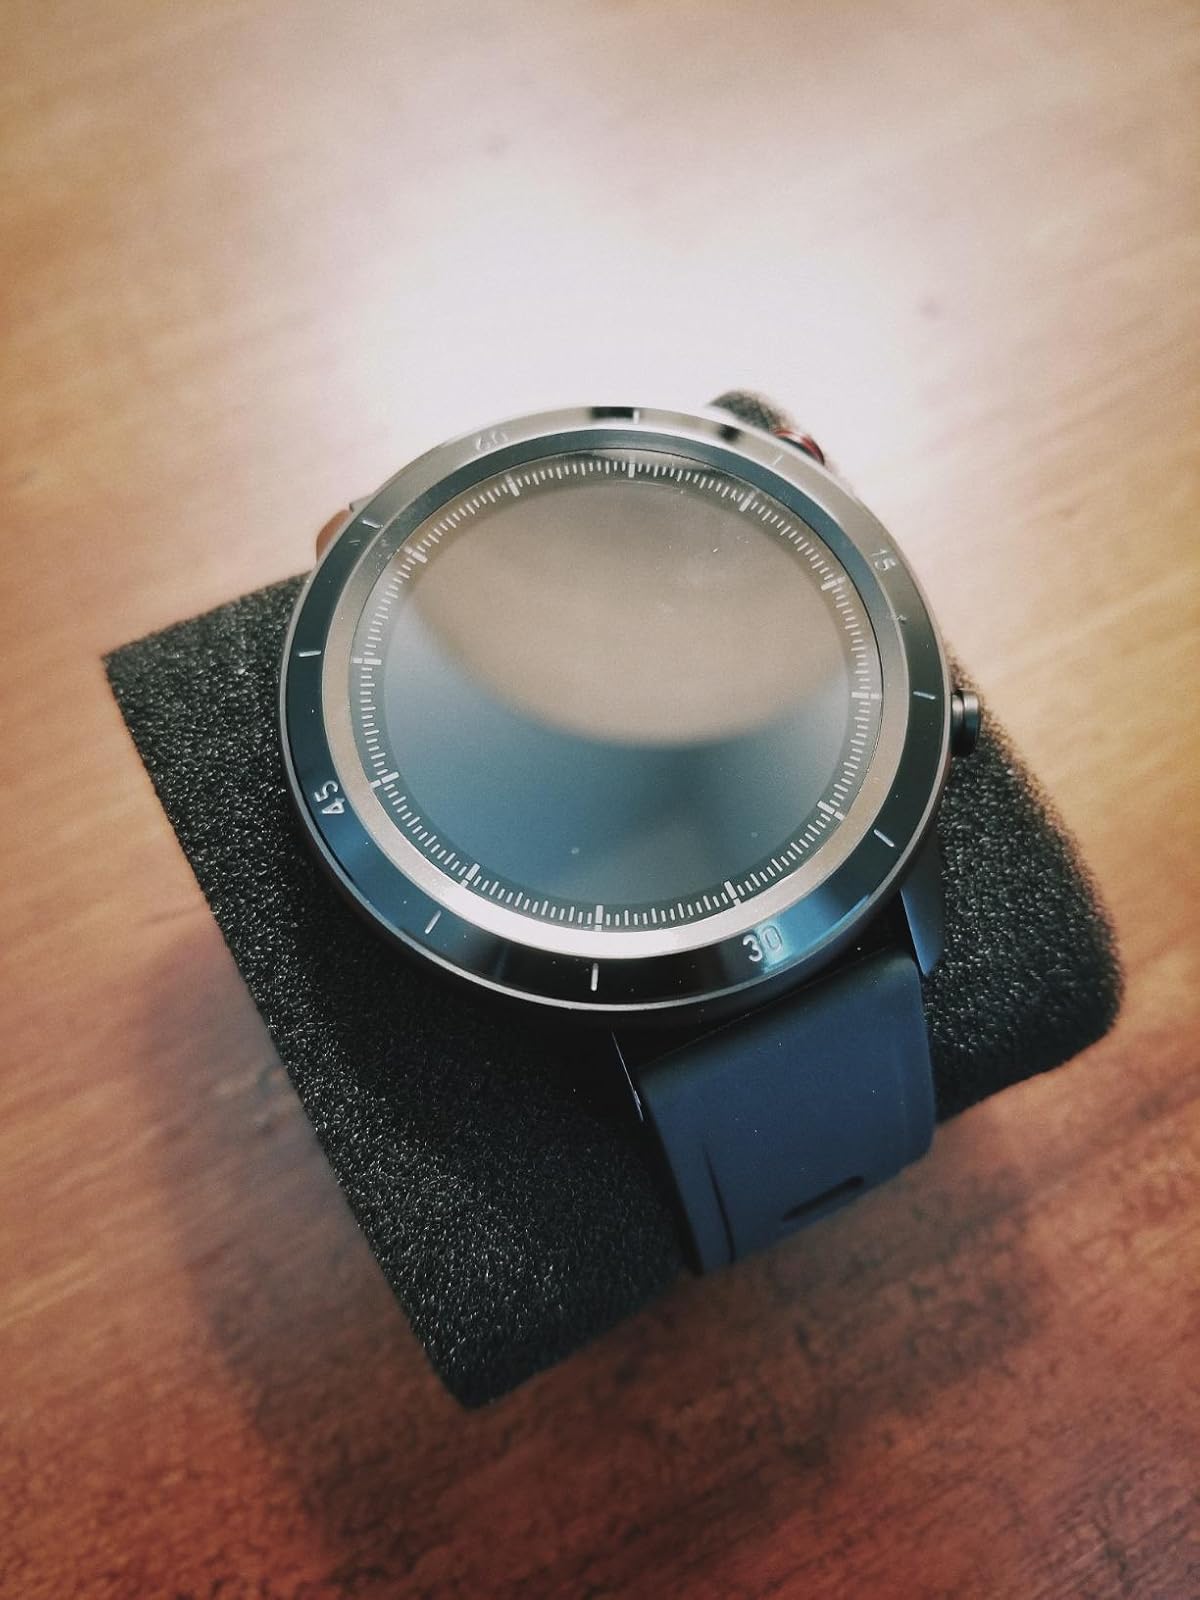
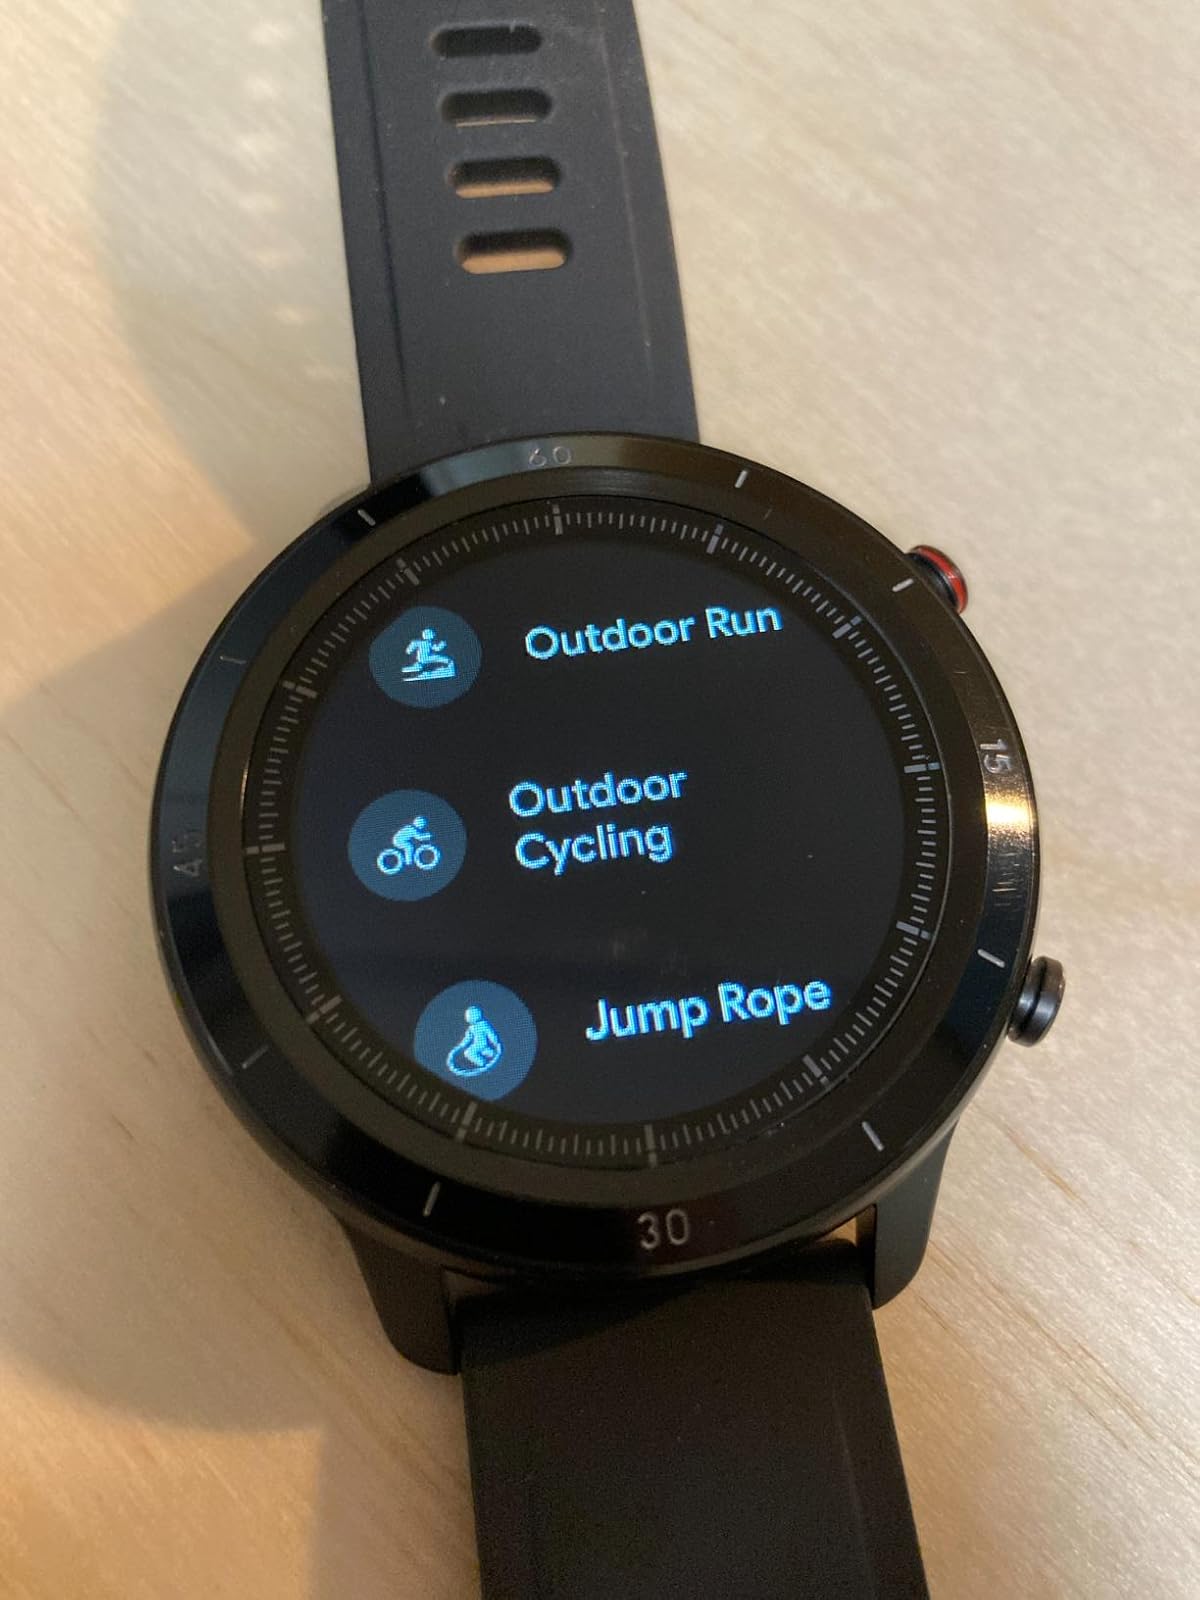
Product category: smartwatch
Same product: yes